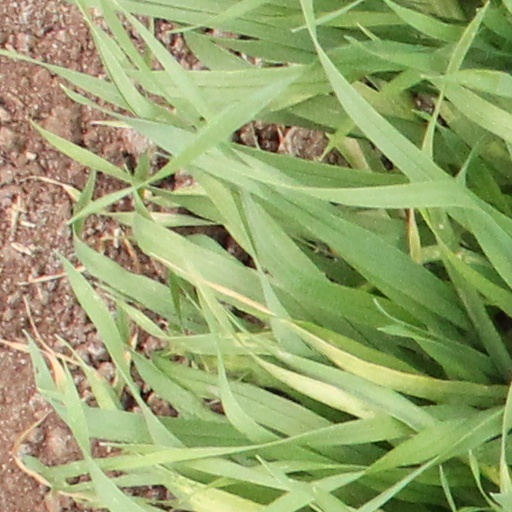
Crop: wheat